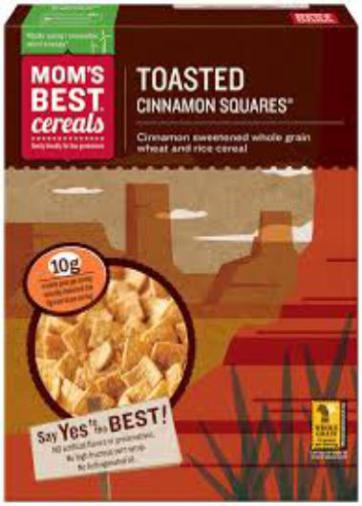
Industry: Food